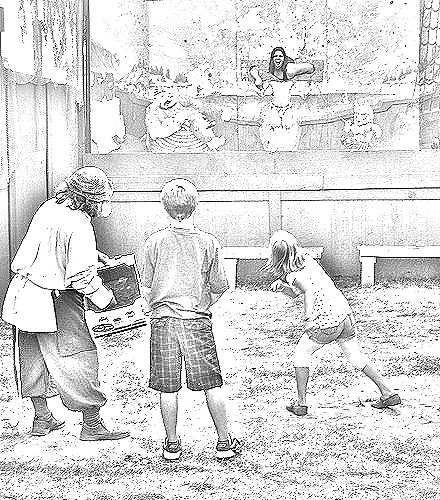
Portrait style: Sketch Portrait